Charles Burhop

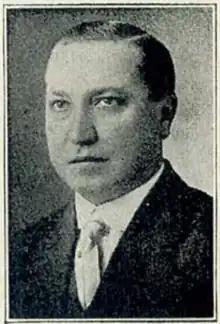
Charles Burhop

Charles Burhop (December 5, 1882 – September 7, 1952) was a Socialist cigarmaker and saloonkeeper from Sheboygan, Wisconsin who served one term (1919–1920) in the Wisconsin State Assembly.